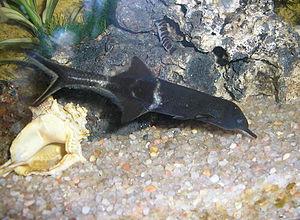
La province de Río Negro est une province de l'Argentine. Elle est située au sud du pays, en Patagonie. Elle est bordée au nord par la province de La Pampa, à l'est par celle de Buenos Aires, au sud par le Chubut et à l'ouest par le Neuquén et, séparée par la cordillère des Andes, par la République du Chili.
La province de Chubut est une province de l’Argentine, située en Patagonie, entre les 42ᵉ et 46ᵉ parallèles sud.